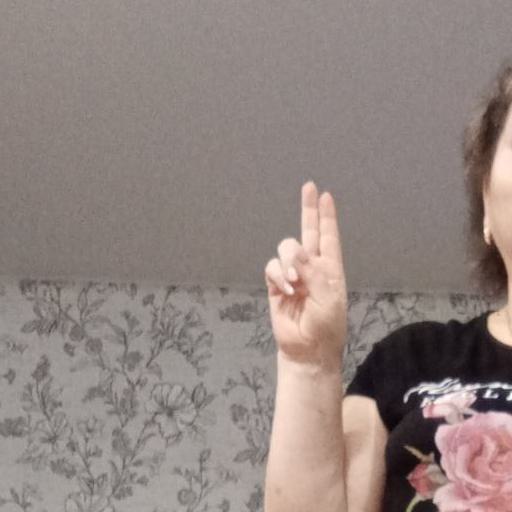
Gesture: two_up